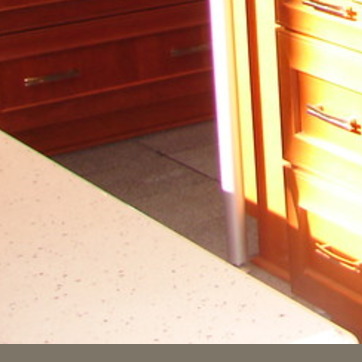
Material: tile